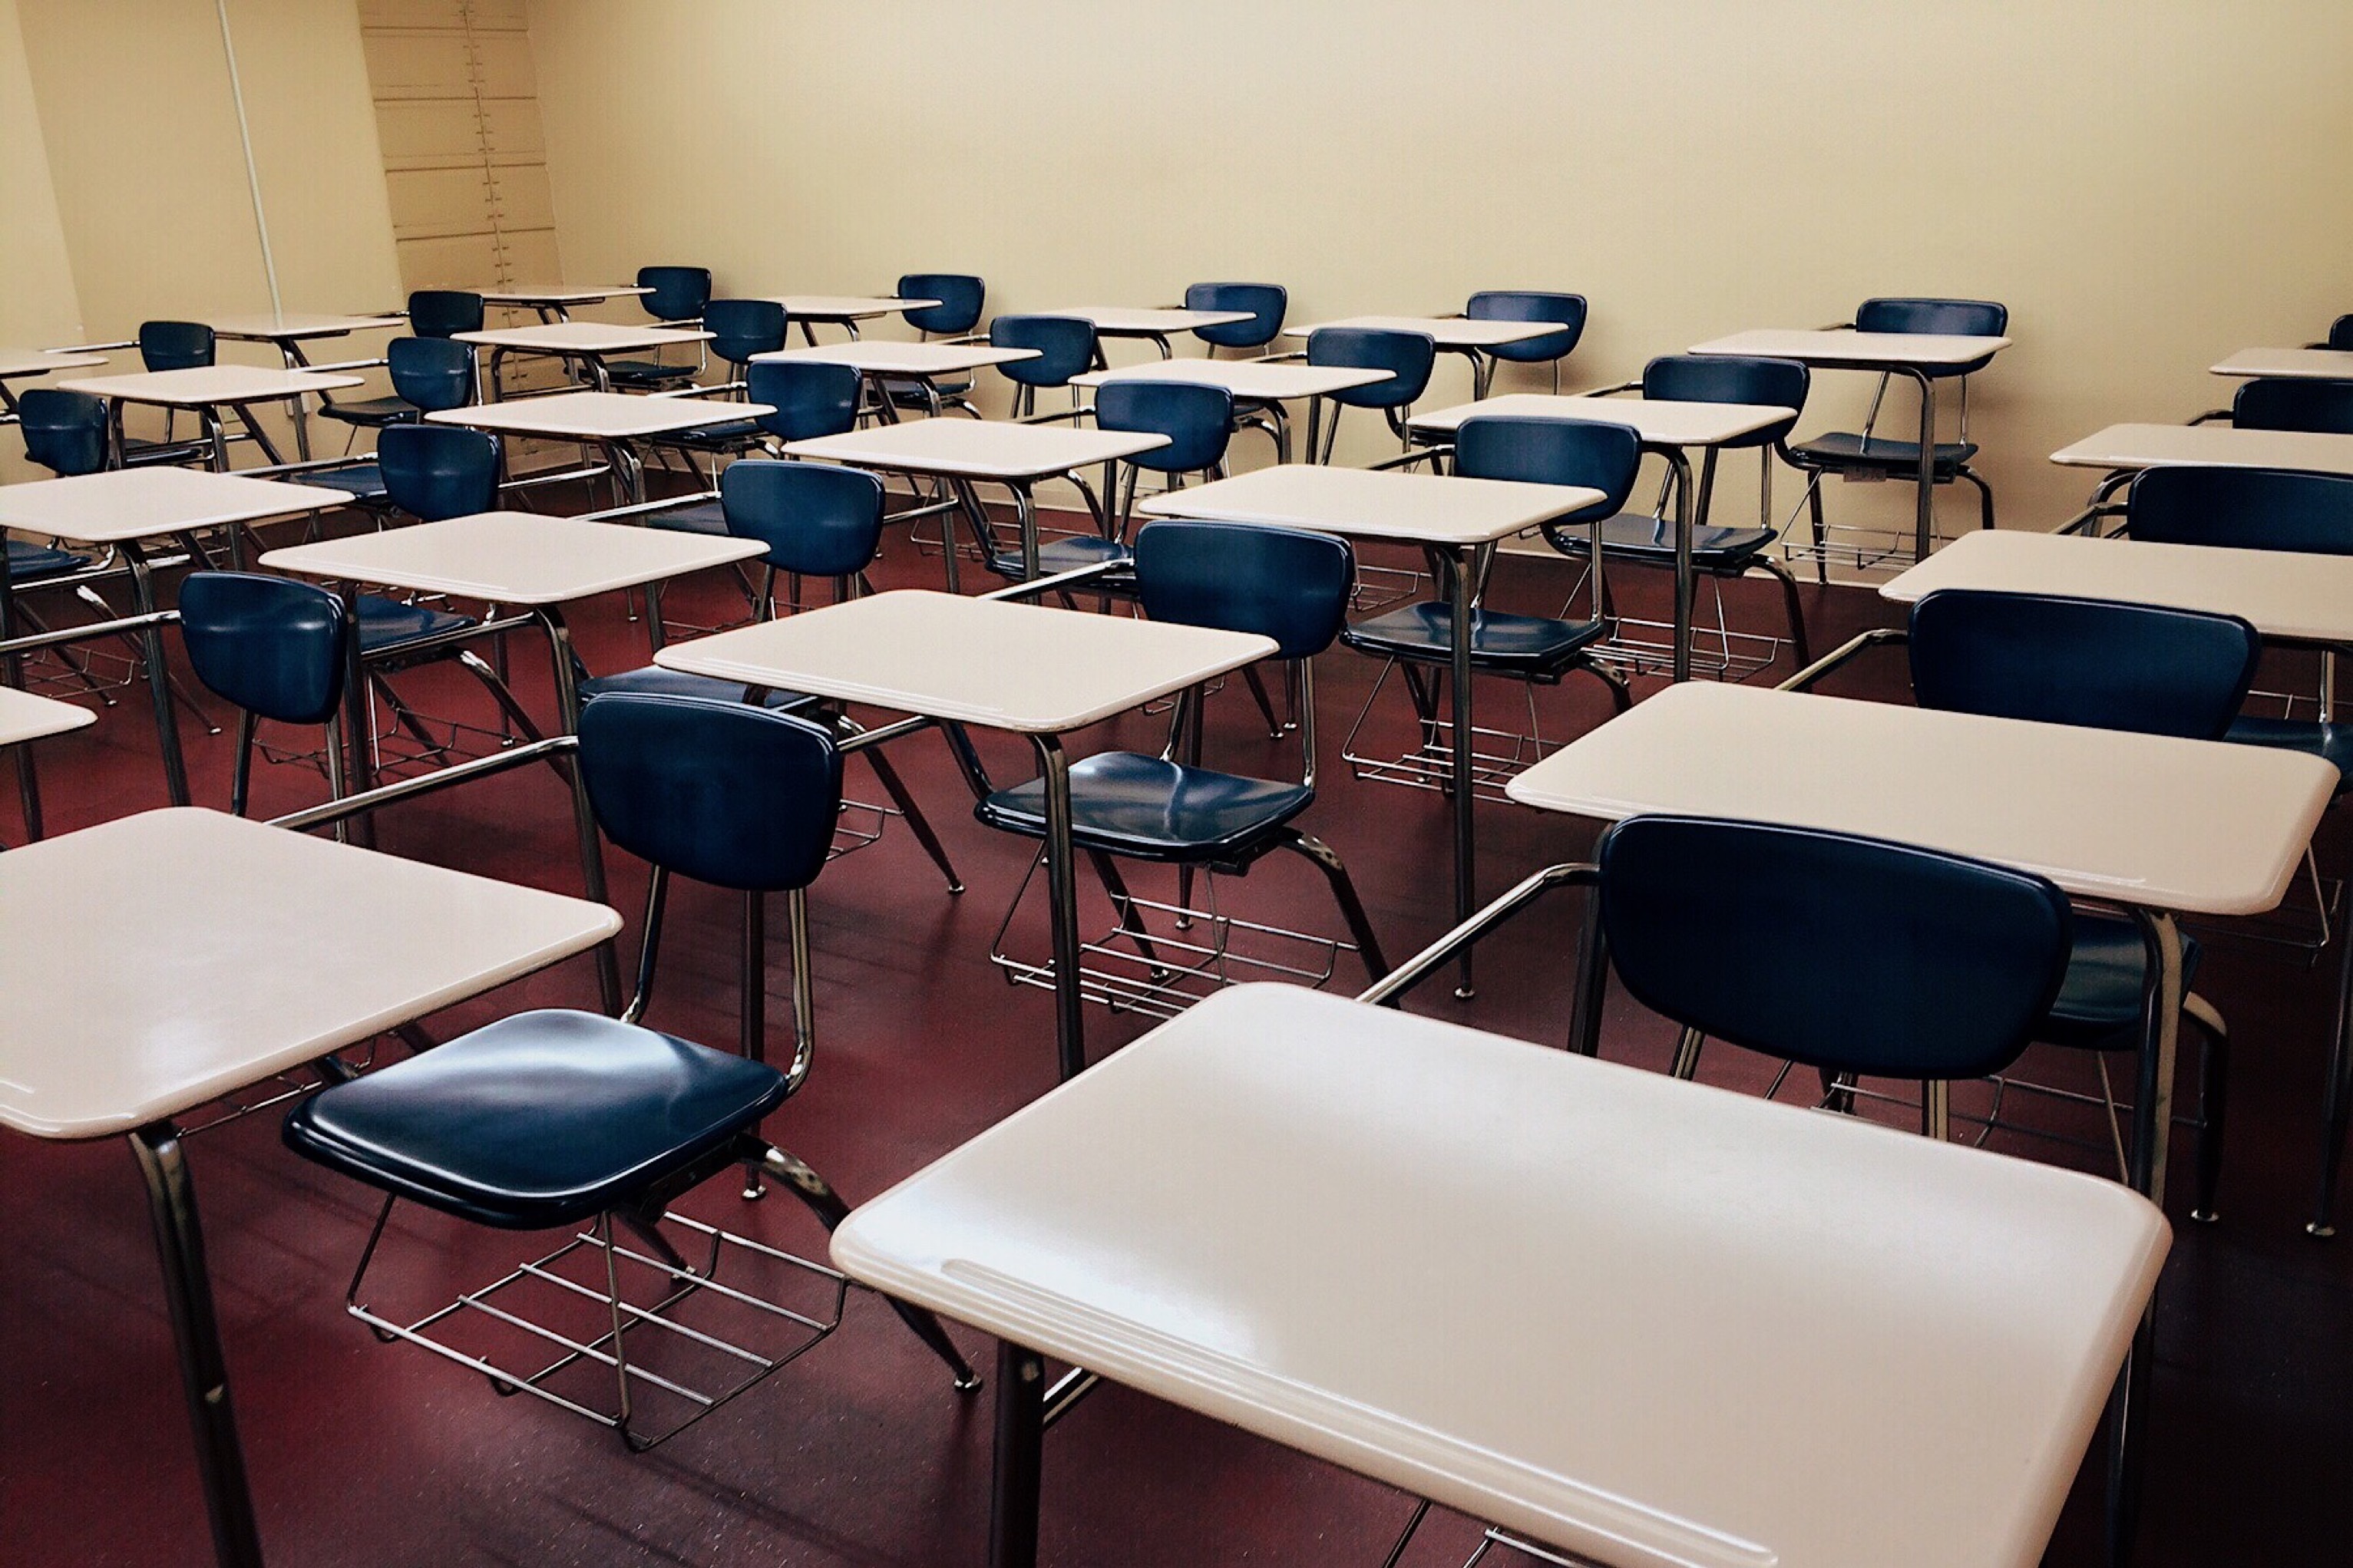
meeting, room, education, classroom, rows, school, desks, conference hall